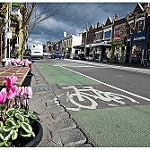
Scene: Outdoor